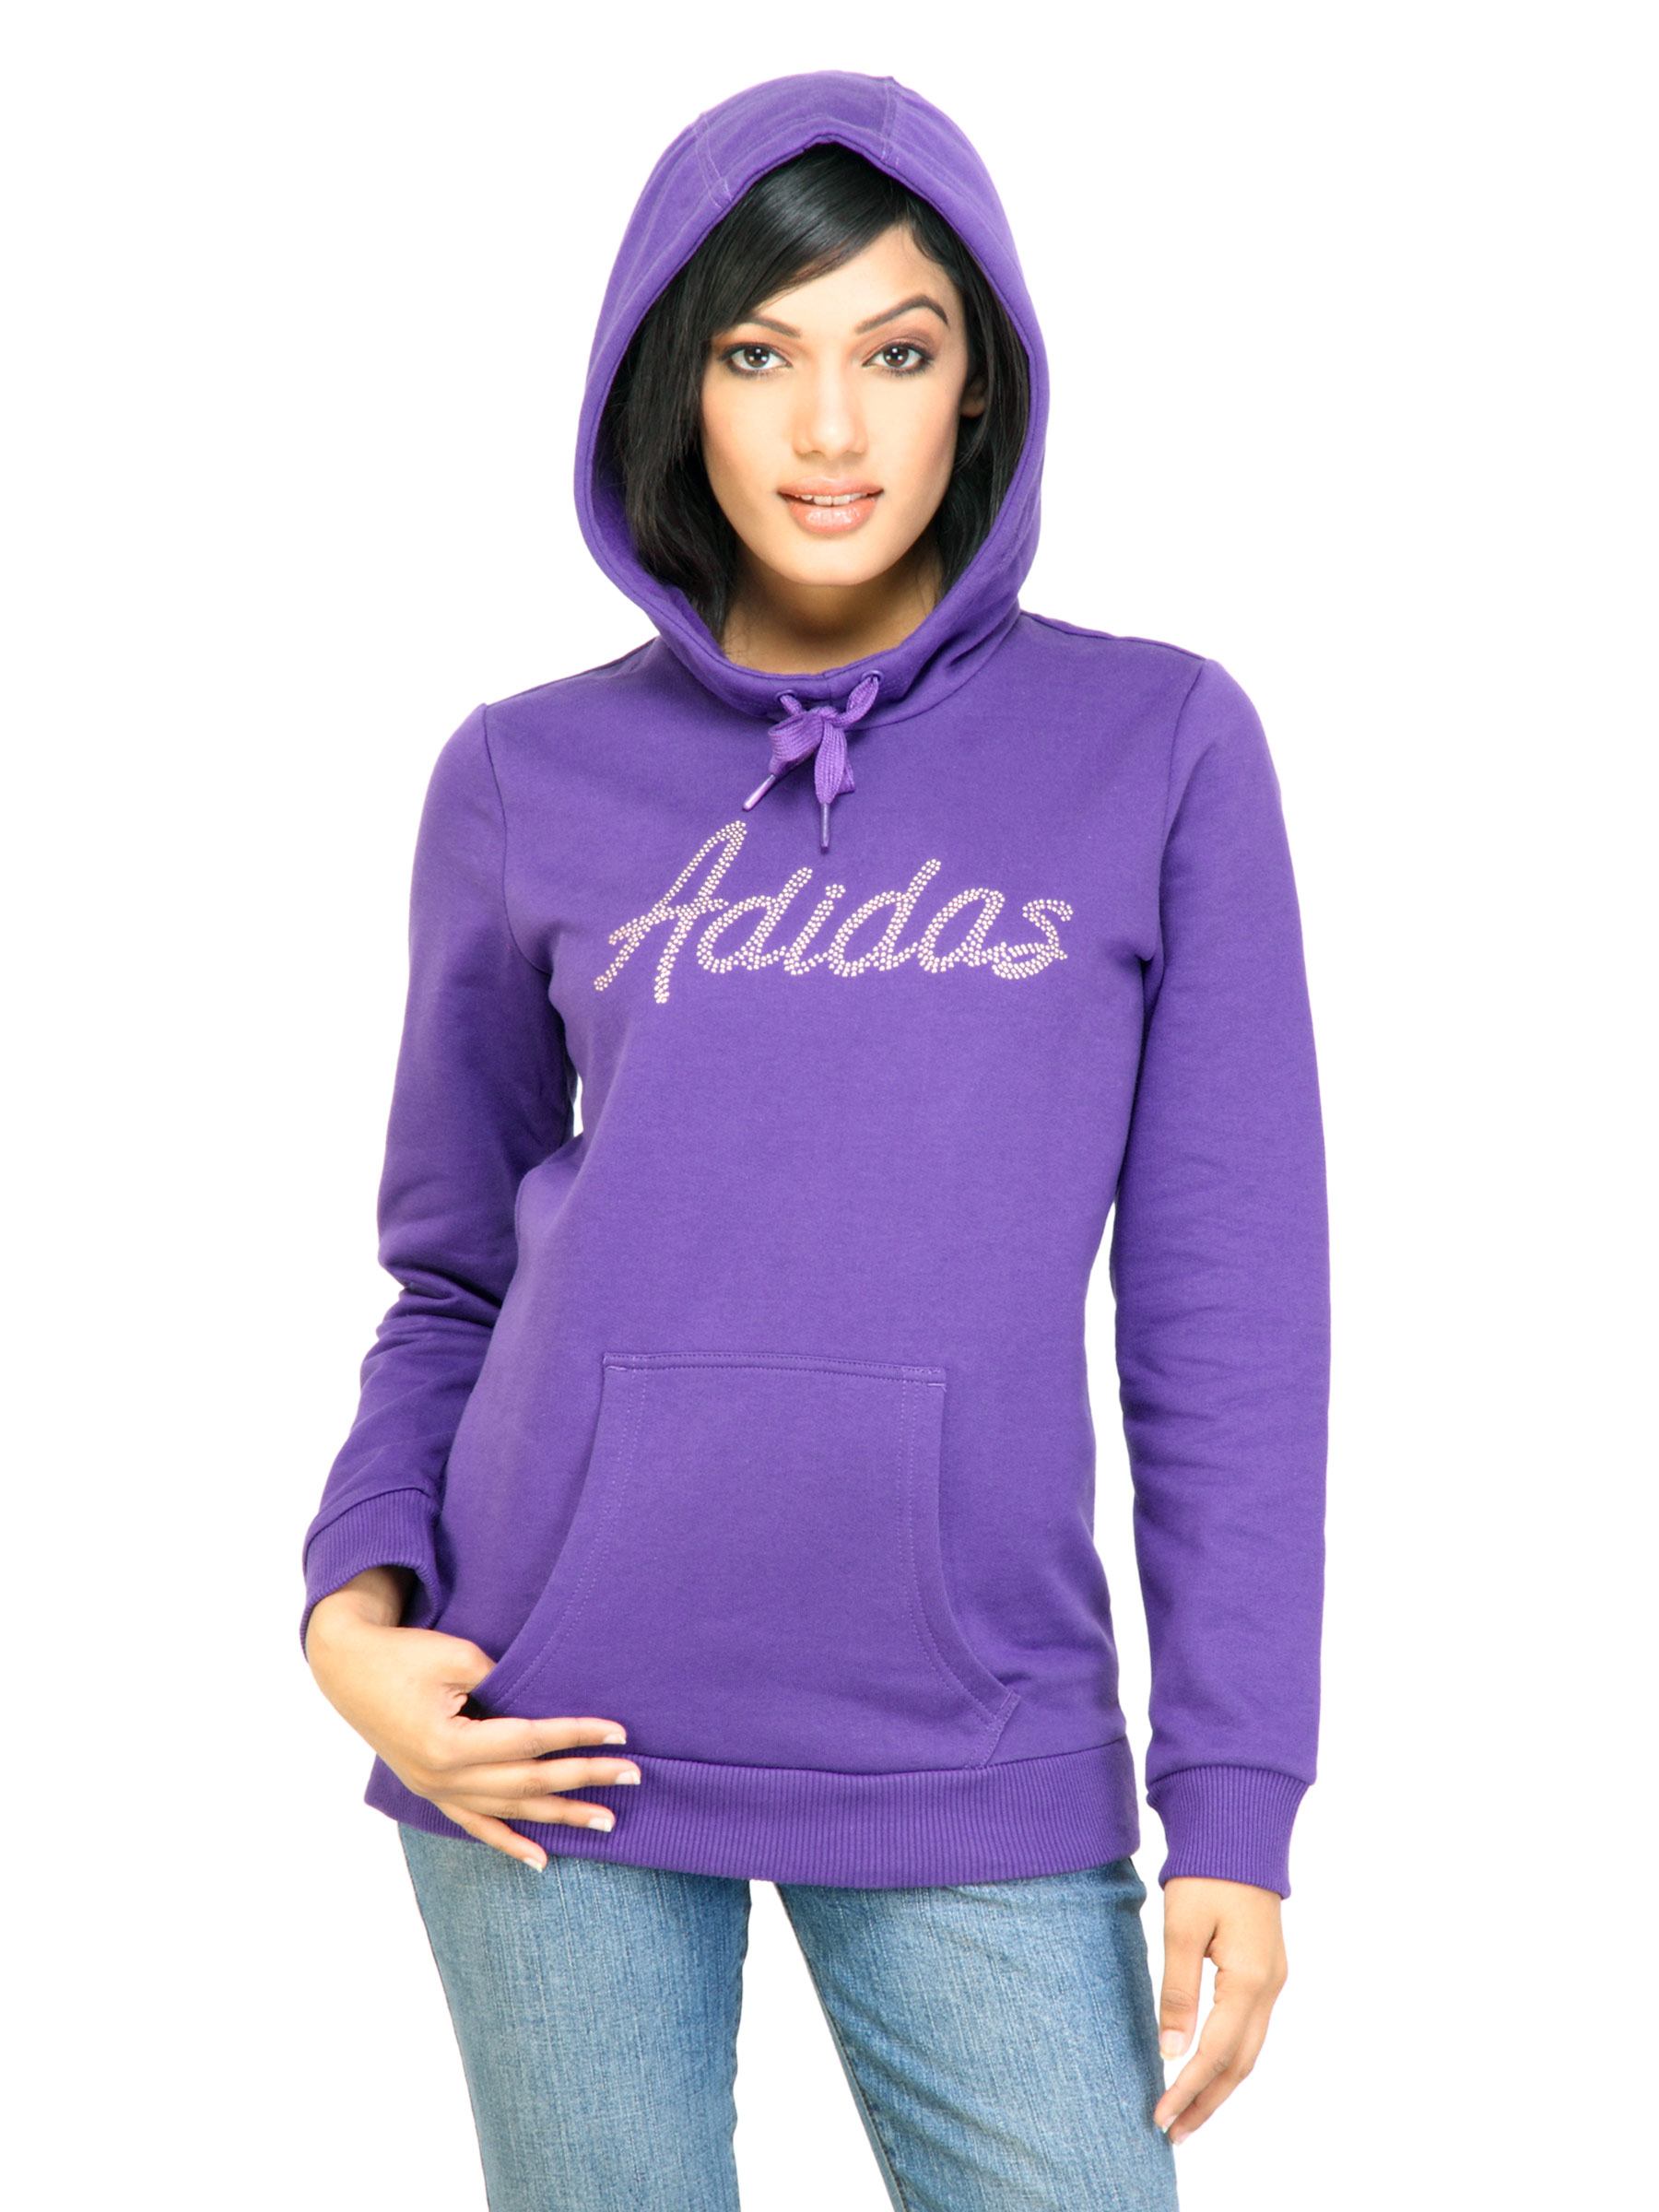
ADIDAS Women Solid Purple Sweatshirts
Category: Apparel / Topwear / Sweatshirts
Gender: Women
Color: Purple
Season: Fall 2011
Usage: Casual